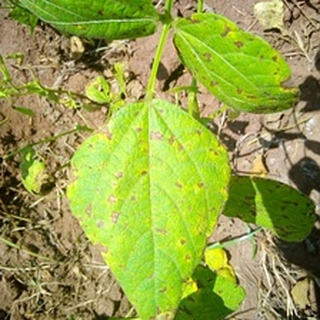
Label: bean_angular_leaf_spot